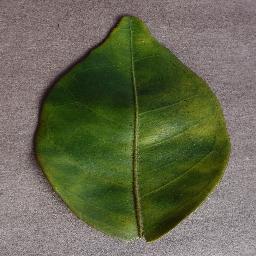
Label: Orange___Haunglongbing_(Citrus_greening)